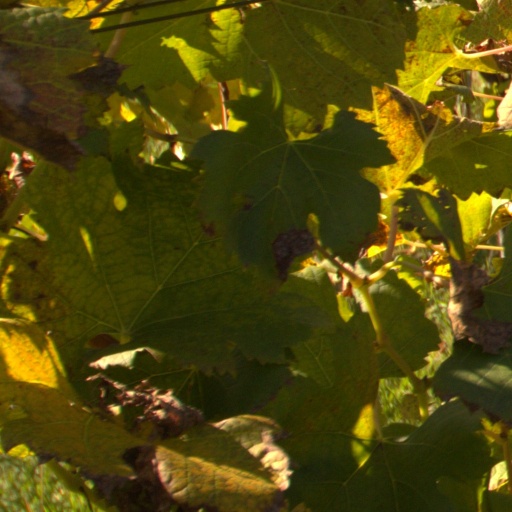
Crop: grape